List of state visits made by Willem-Alexander of the Netherlands

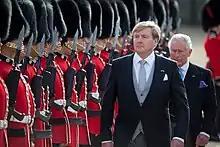
Willem-Alexander accompanied by Charles, Prince of Wales, during his state visit to the UK. Willem-Alexander and Charles are fifth cousins once removed.

The following is a list of state visits made by Willem-Alexander, King of the Netherlands since he ascended to the Dutch throne in April 2013 following the abdication of Beatrix that year.